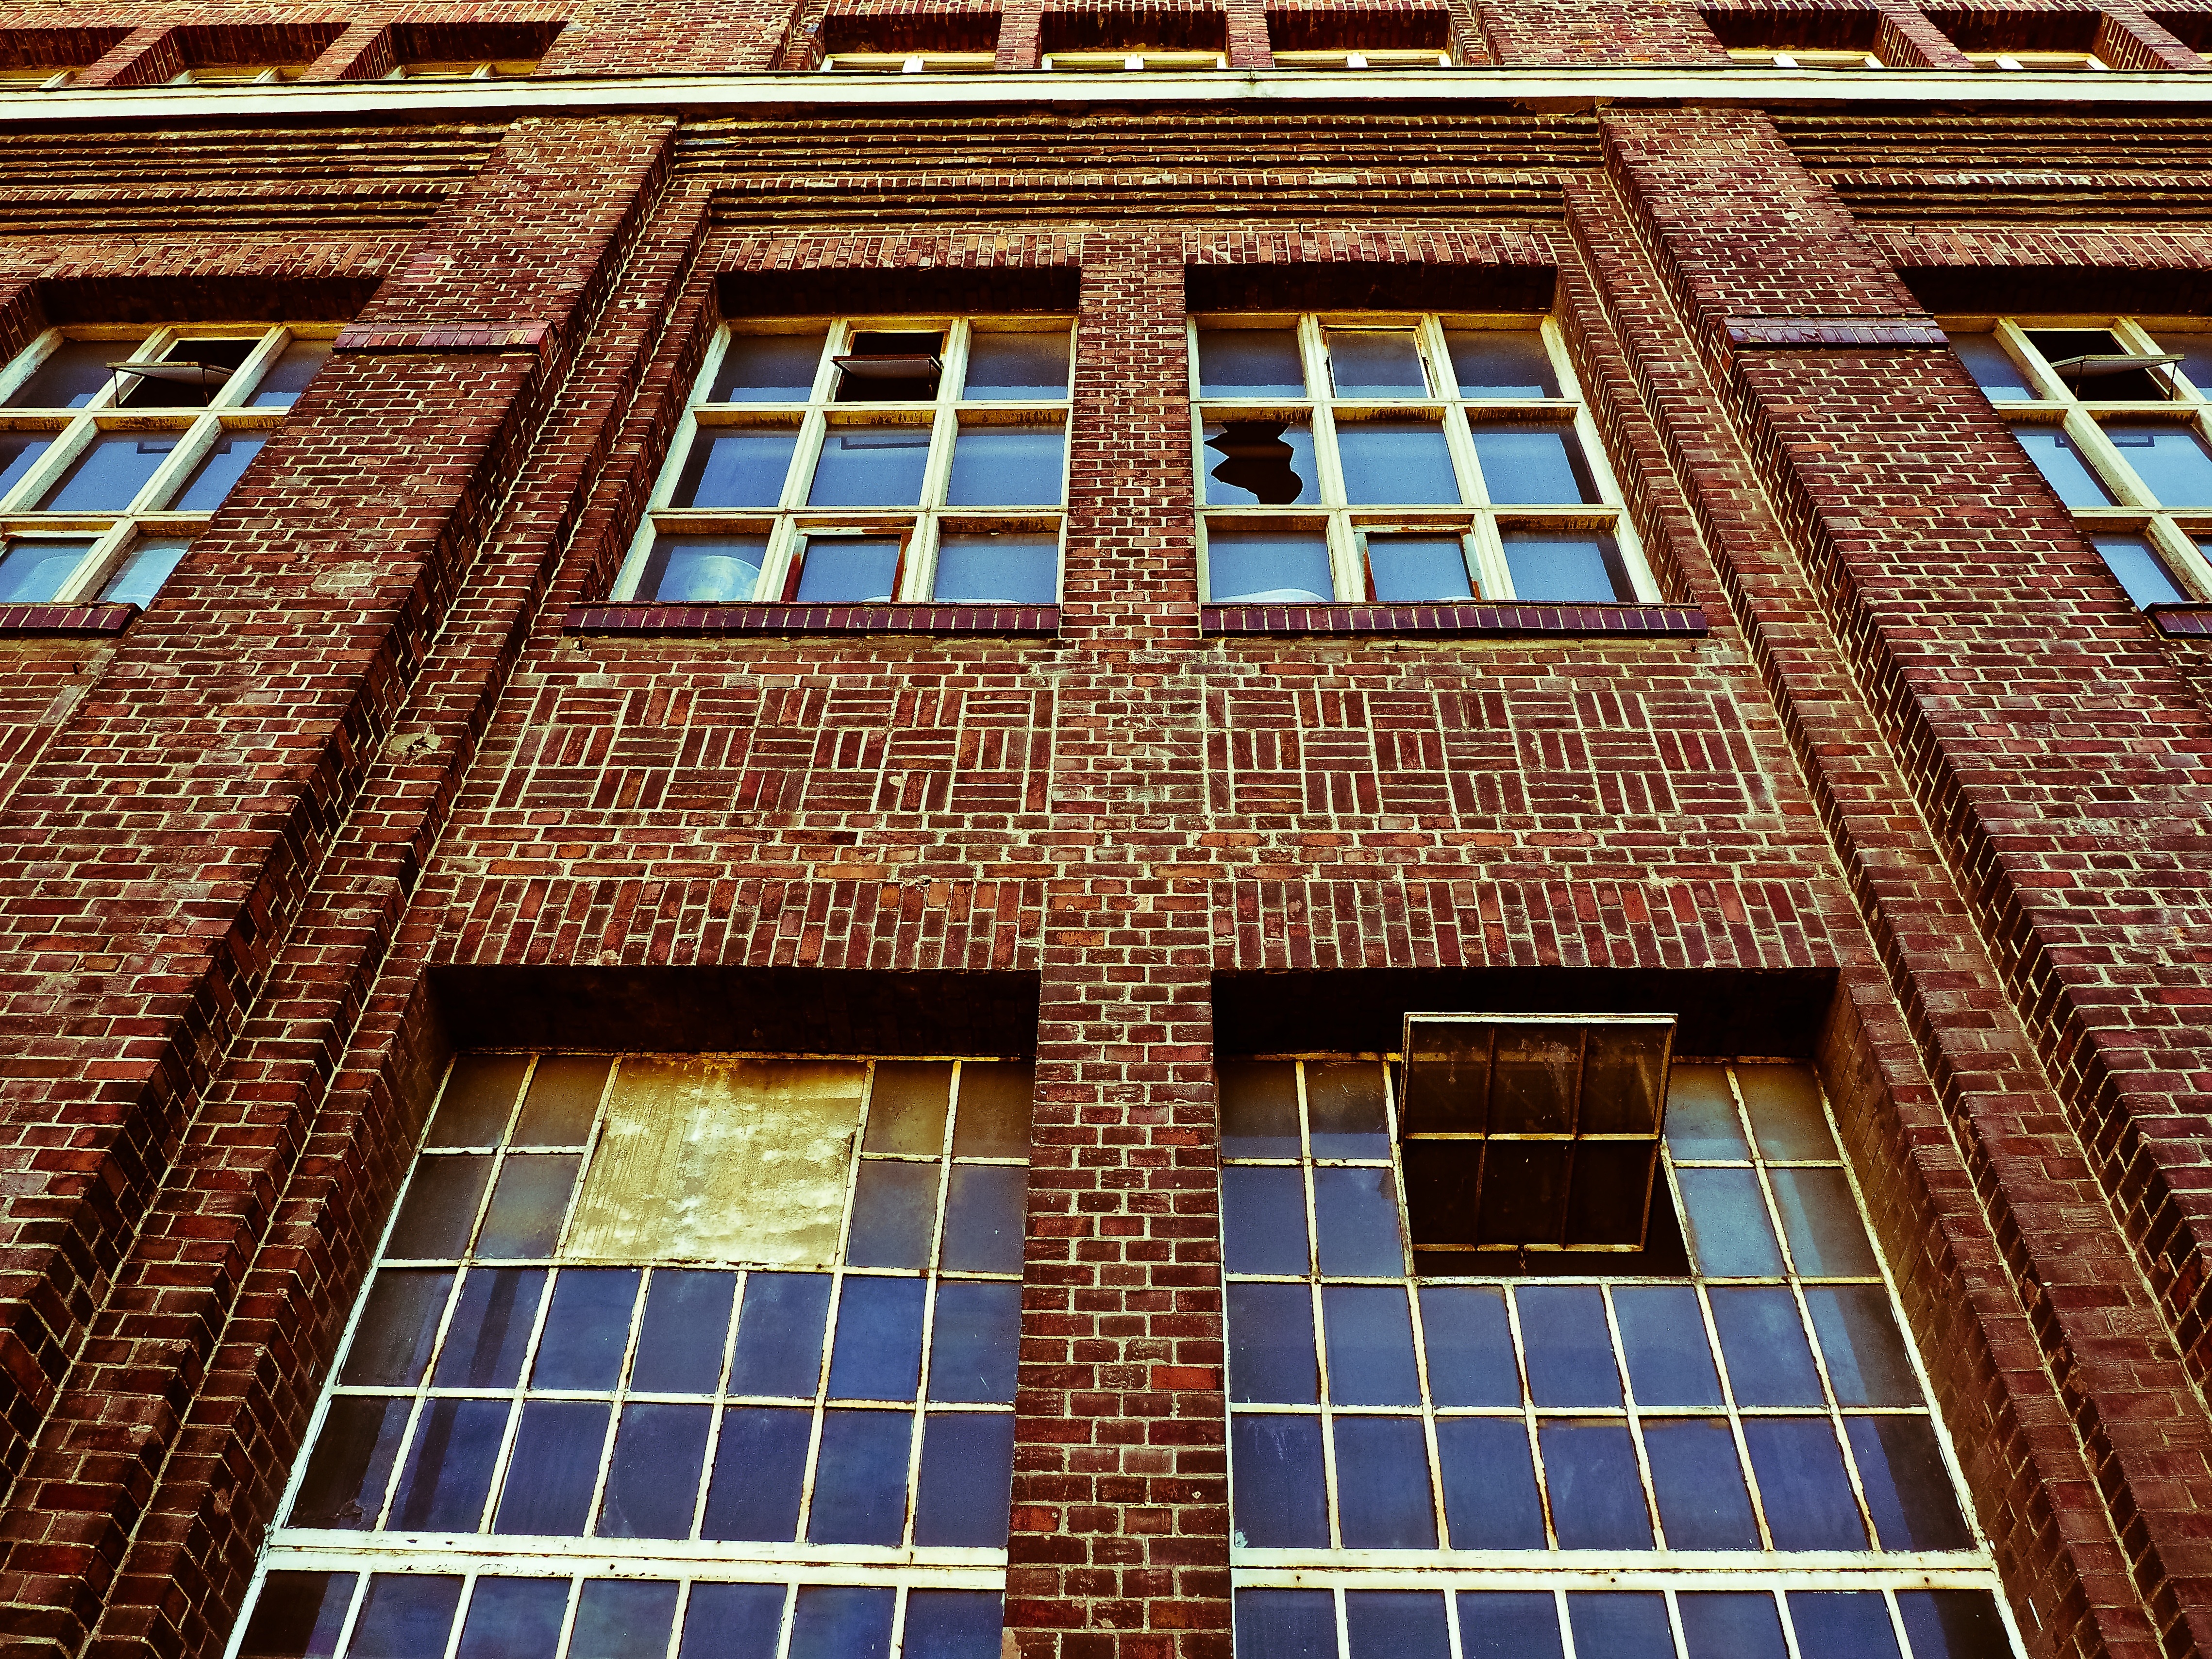
architecture, window, building, old, home, downtown, broken, facade, decay, ruin, old building, brick, crash, symmetry, brickwork, leave, masonry, lapsed, run down, flooring, daylighting, urban area